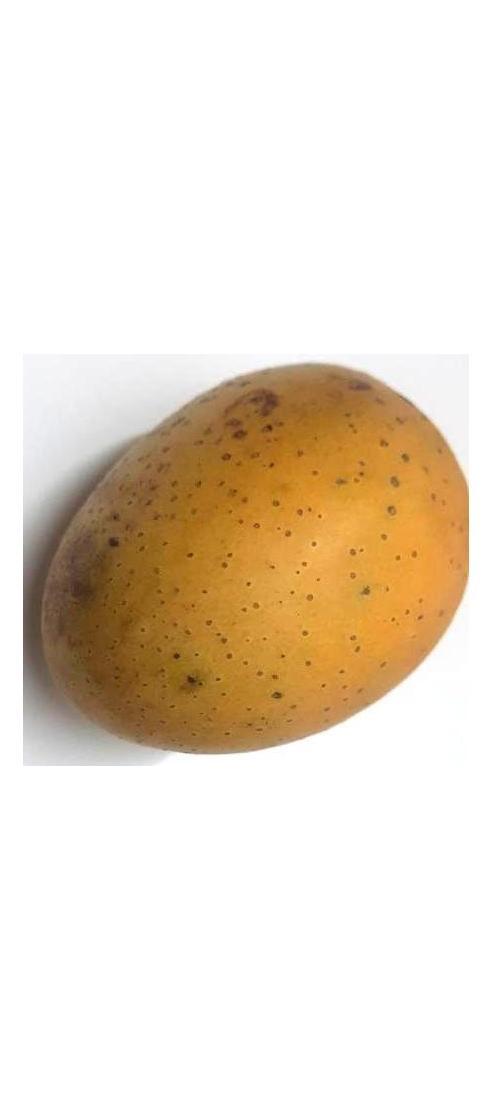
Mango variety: Gourmoti